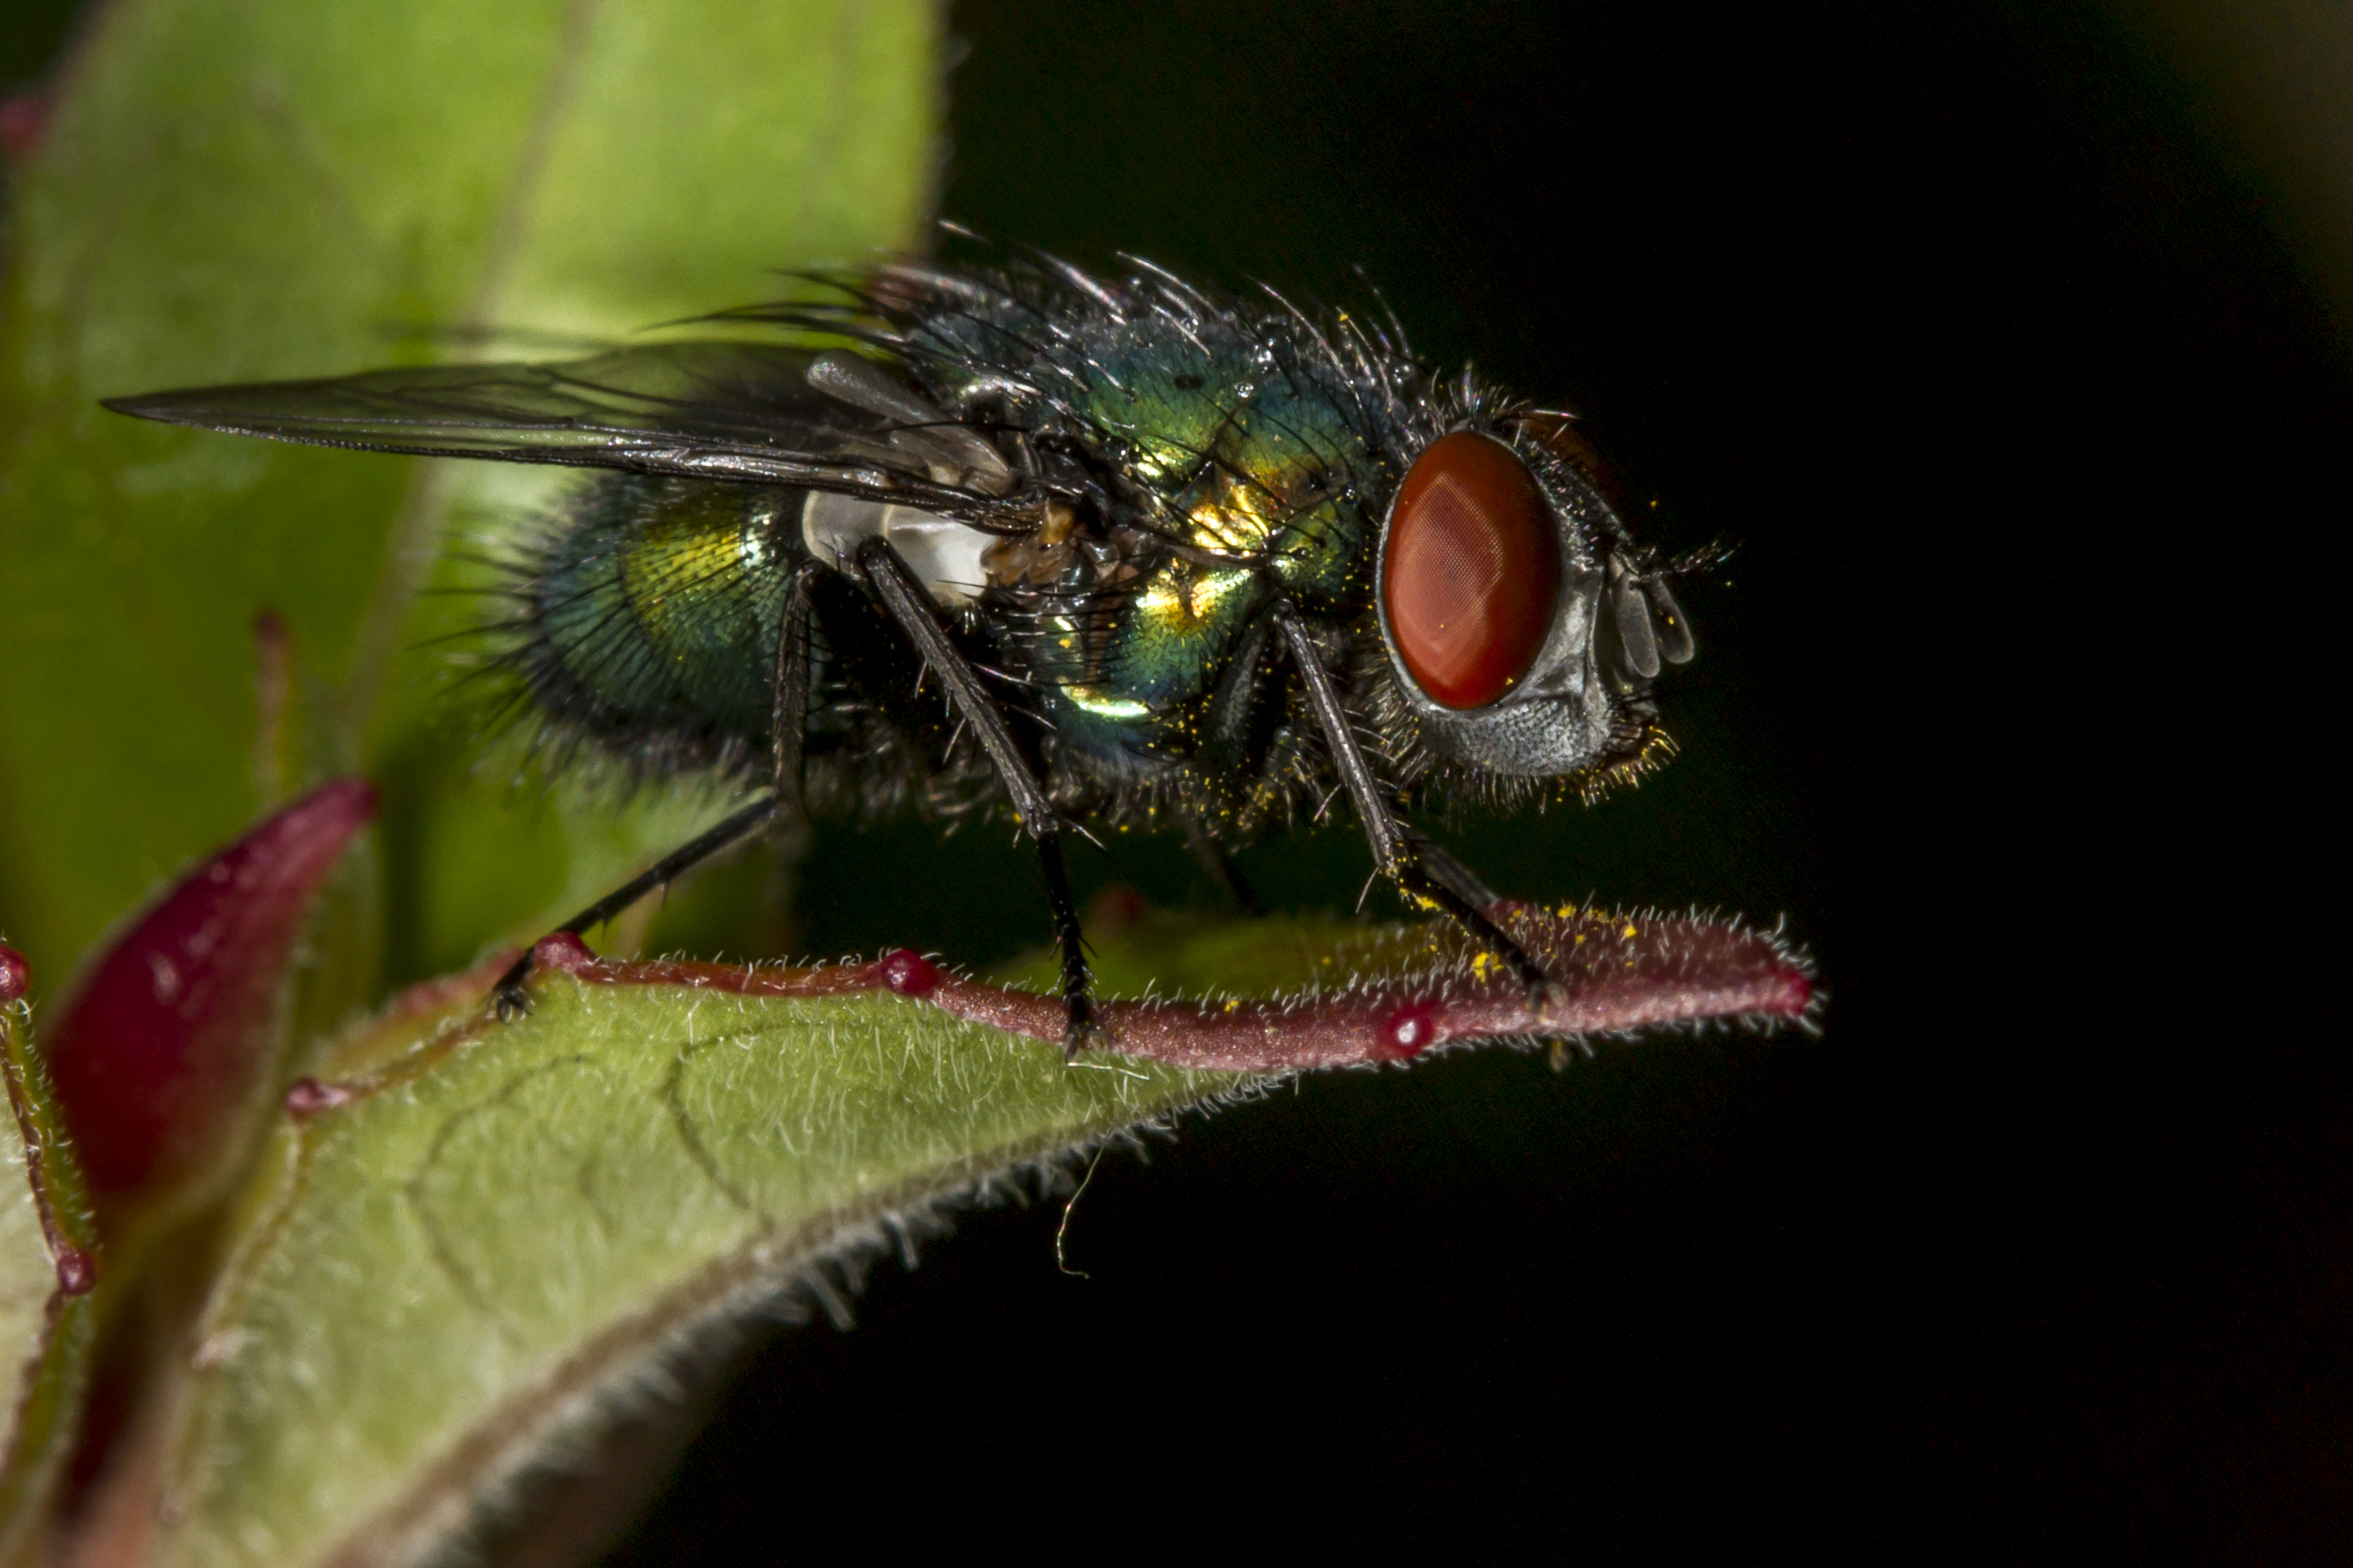
photography, flower, fly, insect, macro, fauna, invertebrate, close up, outdoors, uk, pest, nectar, peterborough, bluebottle, macro photography, peterboroughuk